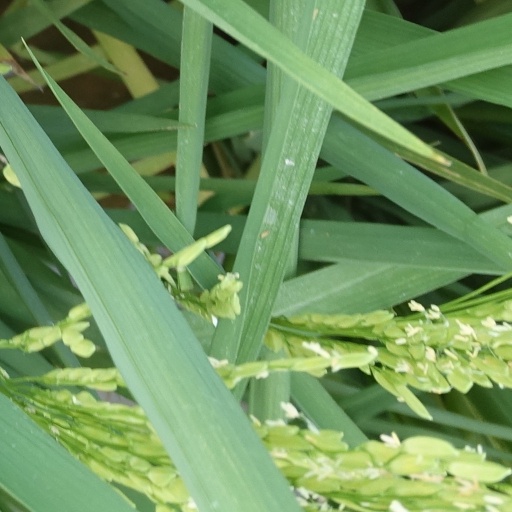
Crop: rice